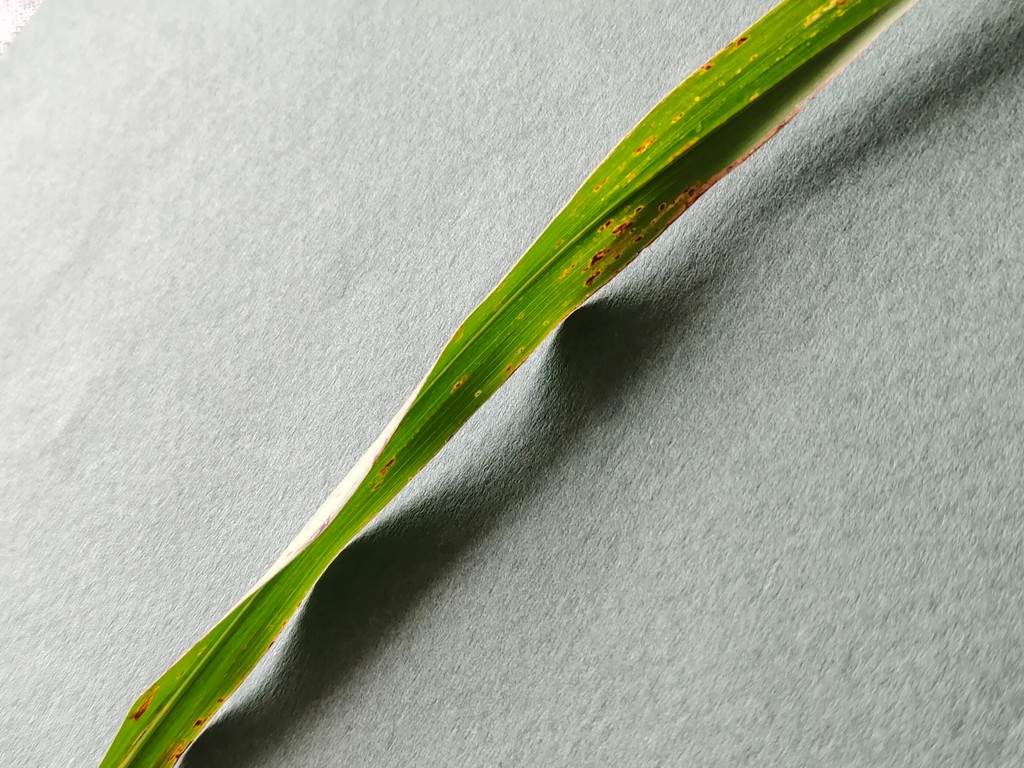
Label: Unhealthy